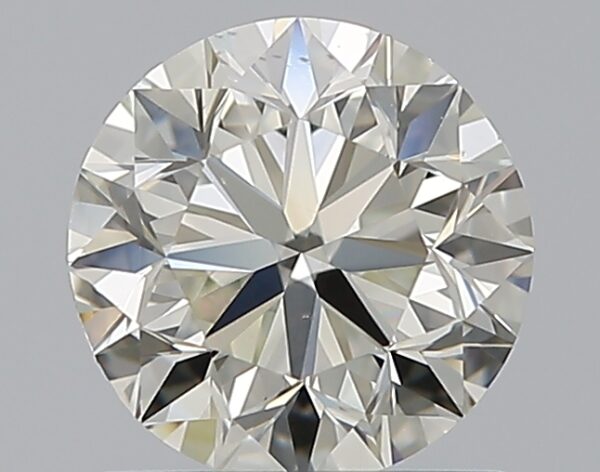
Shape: round
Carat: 0.9
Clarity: VS2
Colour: K
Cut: VG
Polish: EX
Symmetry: VG
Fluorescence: F
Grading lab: GIA
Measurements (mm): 5.95 x 6.03 x 3.88